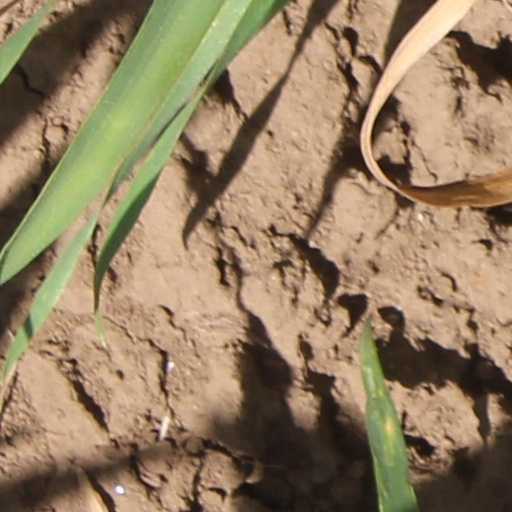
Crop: wheat